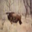
Label: deer